Winchester Model 1905

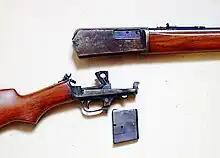
Winchester SL 05 Take Down

In 1941 Winchester designed the M1 Carbine in response to a US Army competition for a light rifle. The designers were able to adapt the Model 1905 trigger group and magazine for the trials rifle which saved on research and development time.